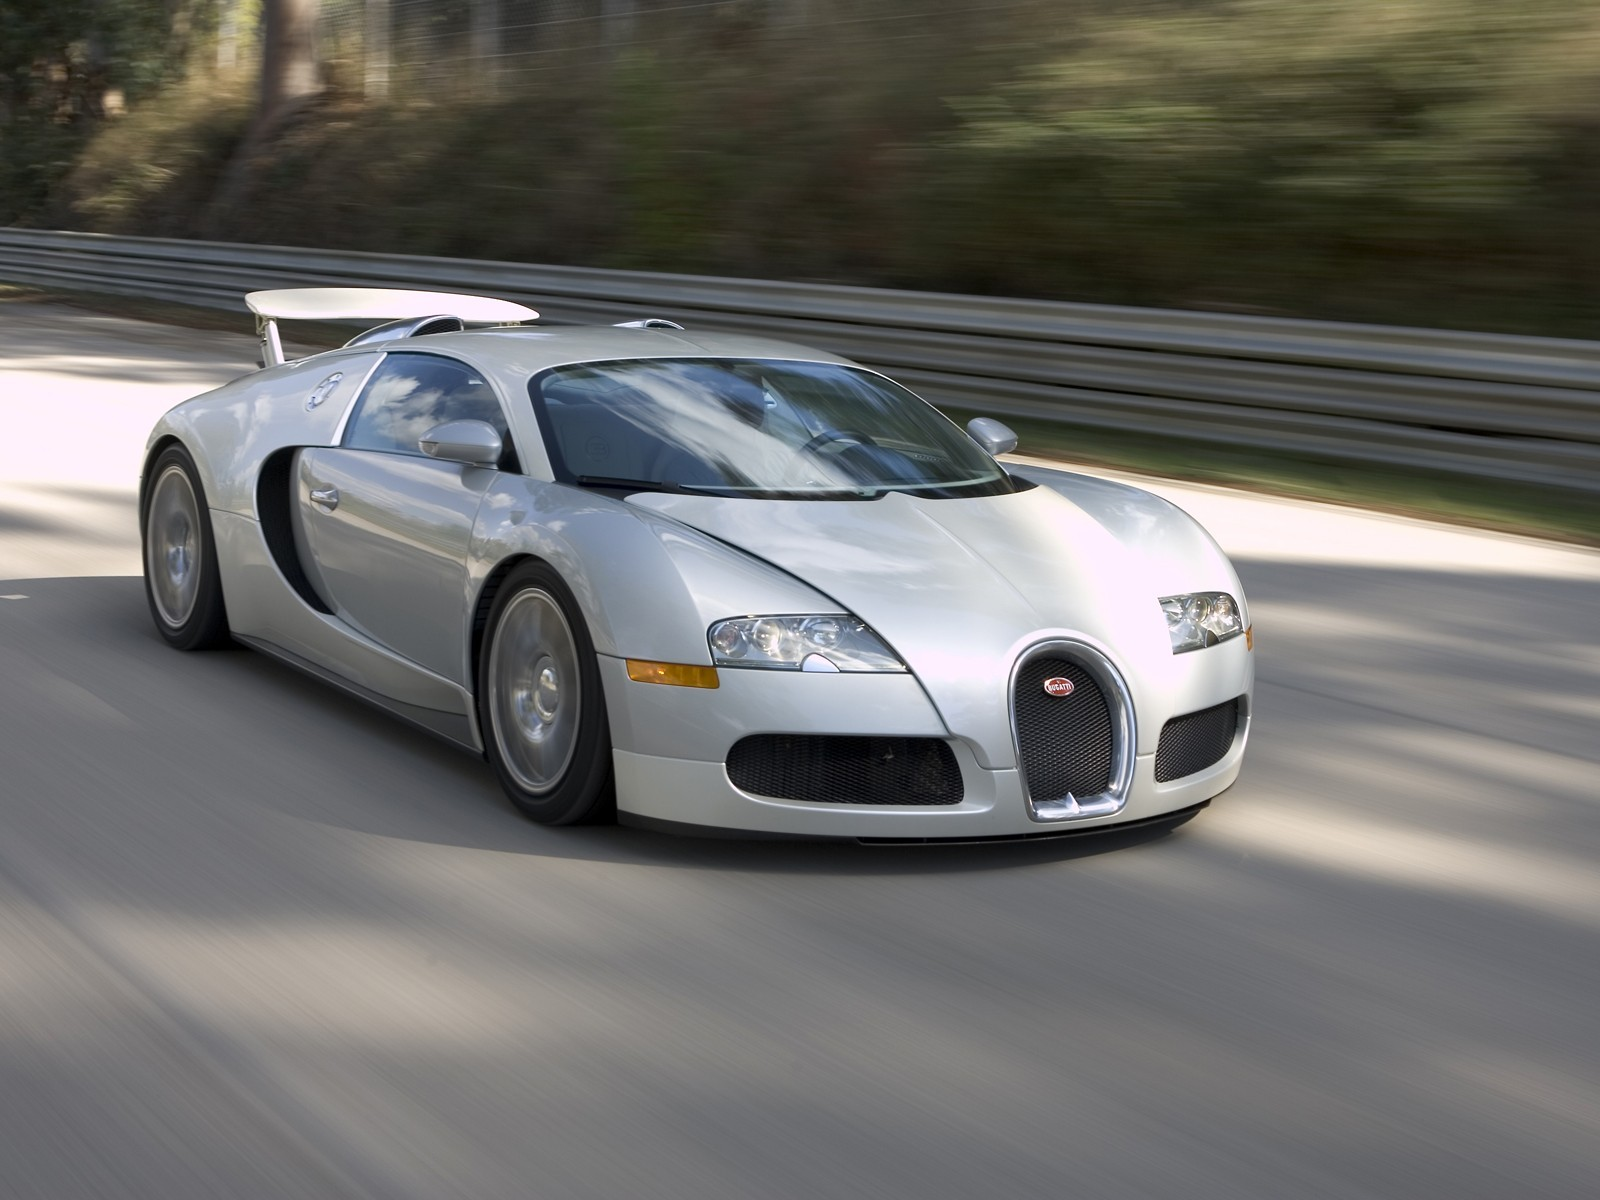
Car model: 2009 Bugatti Veyron 16.4 Coupe